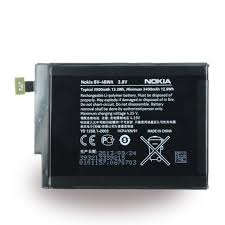
Waste category: battery